History of civil rights in the United States

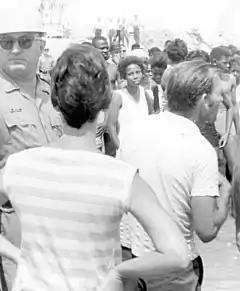
White segregationists (foreground) trying to prevent black people from swimming at a "White only" beach in St. Augustine, Florida during the 1964 Monson Motor Lodge protests

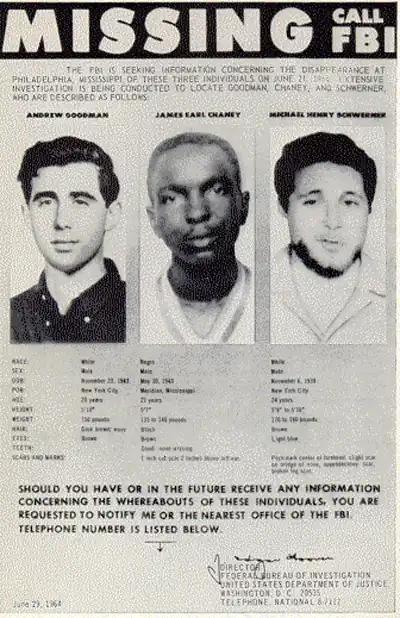
Missing persons poster created by the FBI in 1964 shows the photographs of Andrew Goodman, James Chaney, and Michael Schwerner

On June 11, 1963, George Wallace, Governor of Alabama, tried to block the integration of the University of Alabama. President John F. Kennedy sent a military force to make Governor Wallace step aside, allowing the enrollment of Vivian Malone Jones and James Hood. That evening, President Kennedy addressed the nation on TV and radio with his historic civil rights speech, where he lamented "a rising tide of discontent that threatens the public safety." He called on Congress to pass new civil rights legislation, and urged the country to embrace civil rights as "a moral issue...in our daily lives." In the early hours of June 12, Medgar Evers, field secretary of the Mississippi NAACP, was assassinated by a member of the Klan. The next week, as promised, on June 19, 1963, President Kennedy submitted his Civil Rights bill to Congress.